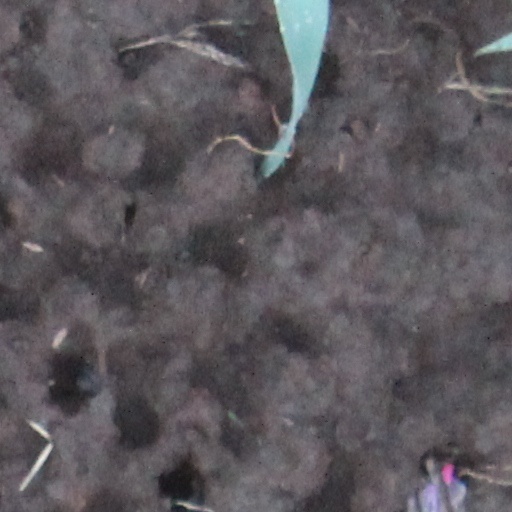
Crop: wheat